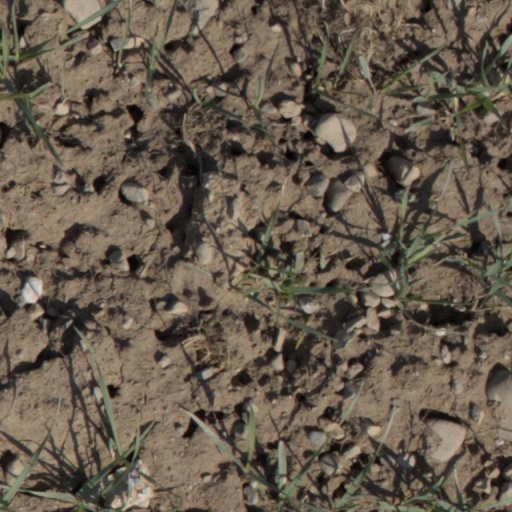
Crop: wheat